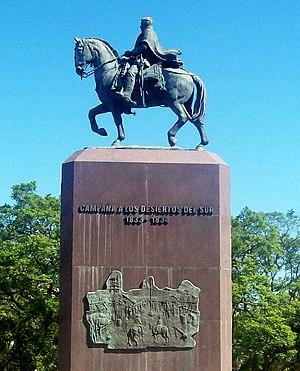
Juan Manuel de Rosas, surnommé « le Restaurateur des lois », était un homme politique et militaire argentin, qui fut gouverneur de la province de Buenos Aires et dirigea de 1835 à 1852 la Confédération argentine.
Palermo est l'un des 48 quartiers de la capitale argentine, Buenos Aires. Situé au nord de la ville, il recouvre l'intégralité de la Commune 14. Avec ses 15,6 km² de superficie, c’est le quartier le plus étendu de la ville.